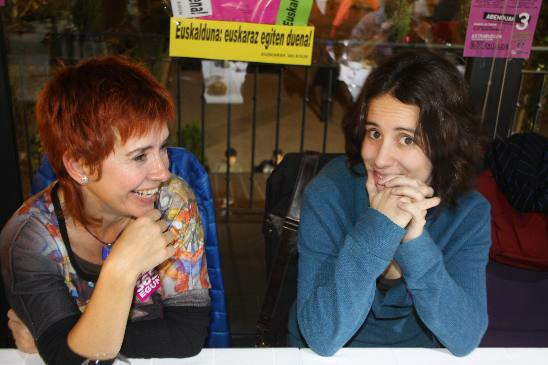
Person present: Yes